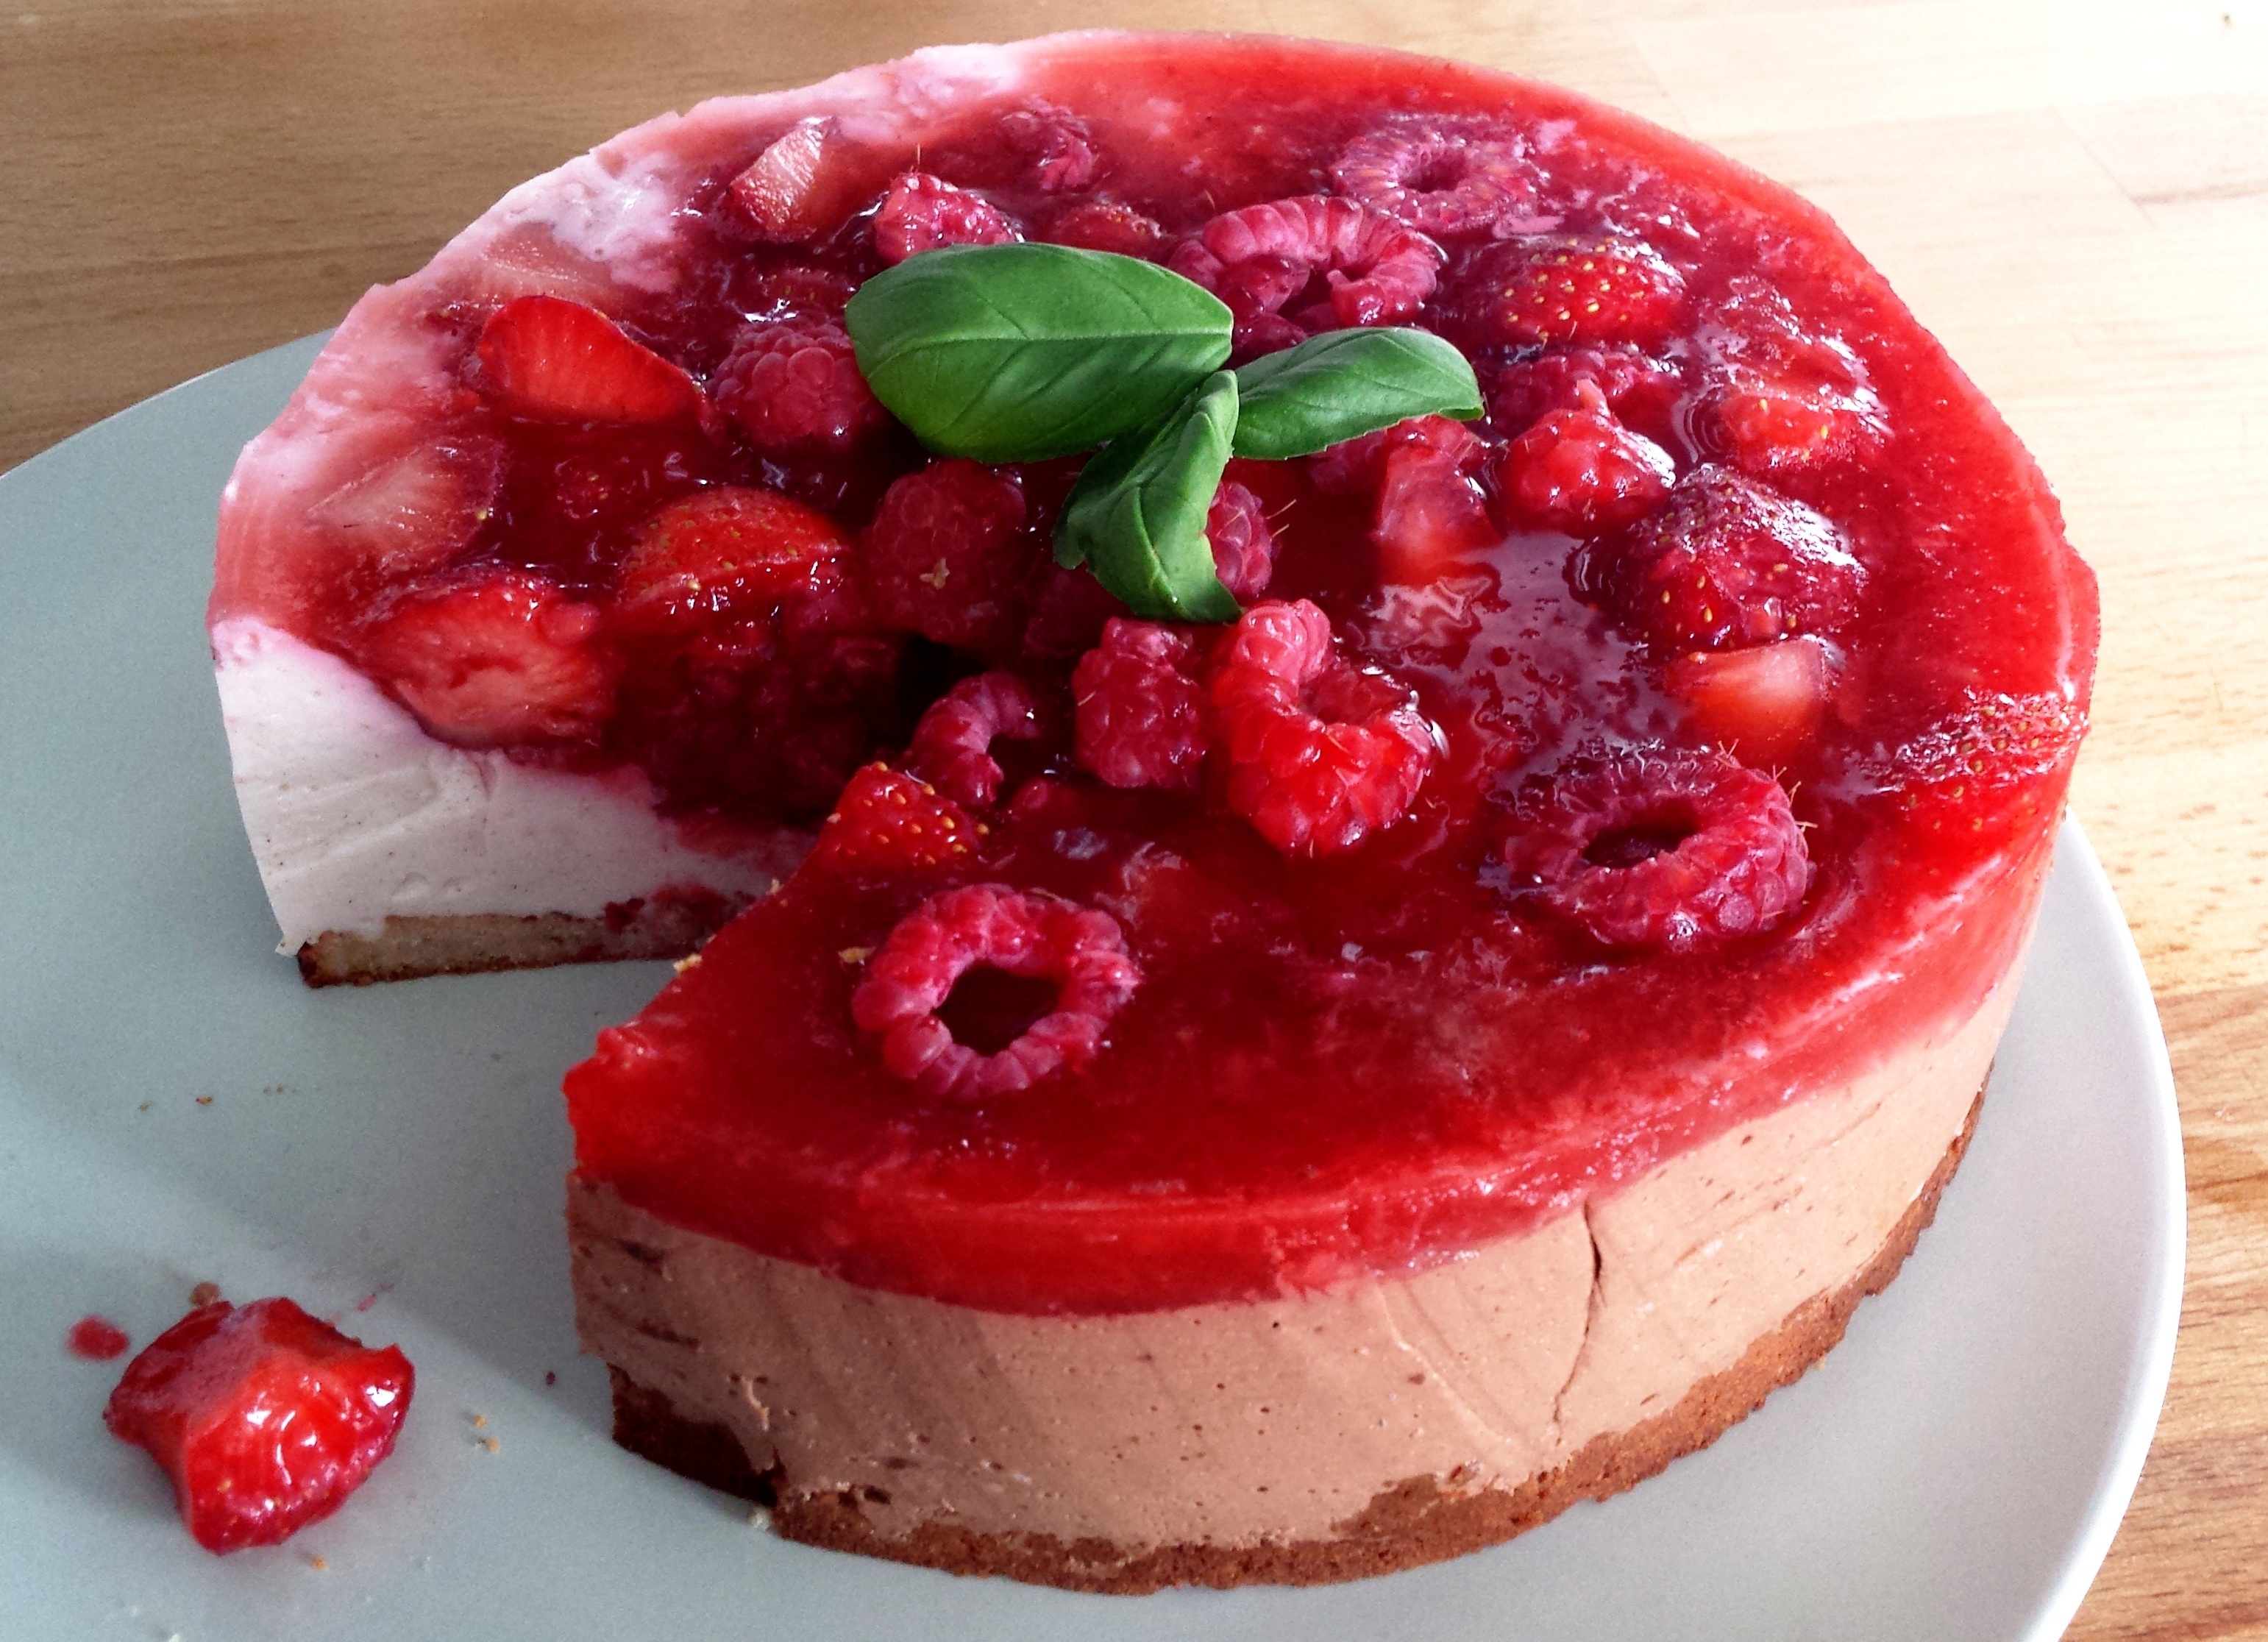
plant, raspberry, fruit, berry, sweet, dish, food, produce, fresh, baking, dessert, cake, homemade, pie, strawberry, strawberries, cheesecake, baked goods, torte, strawberry pie, frutti di bosco, bavarian cream